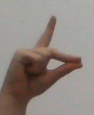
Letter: ta